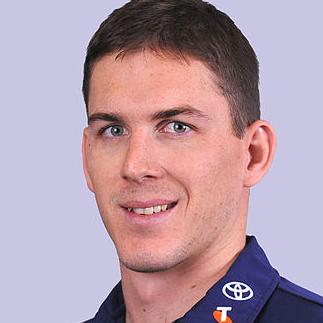
Age: 24